William Parry (Royal Navy officer, born 1705)

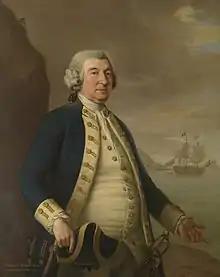
William Parry

Admiral William Parry (1705 – 29 April 1779) was a Royal Navy officer who served as Commander-in-Chief of the Jamaica Station.